Peng Zhen

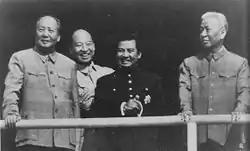
In 1965, Peng Zhen with Mao Zedong, Sihanouk, Liu Shaoqi on the Tiananmen Gate

Peng also served on a number of positions as vice-president of the Central Party School and director of the CCP Policy Research Office. In 1945 he served in the history research committee and the organizing committee of the CCP's 7th National Congress.